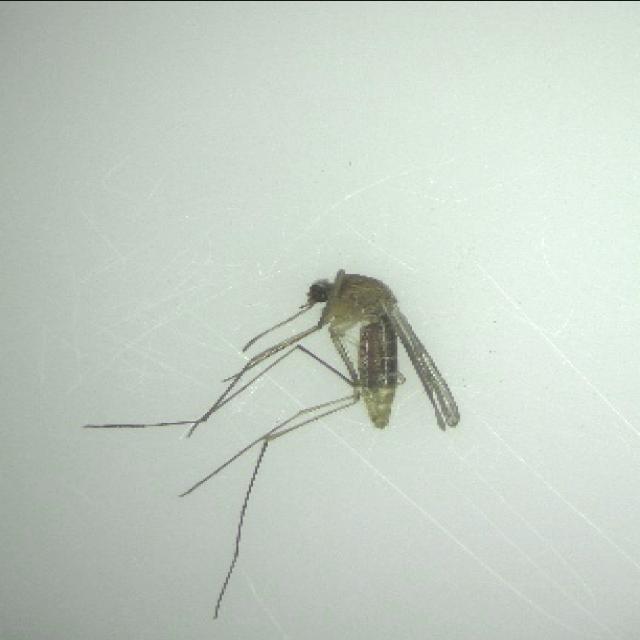
Species: culex_pipiens